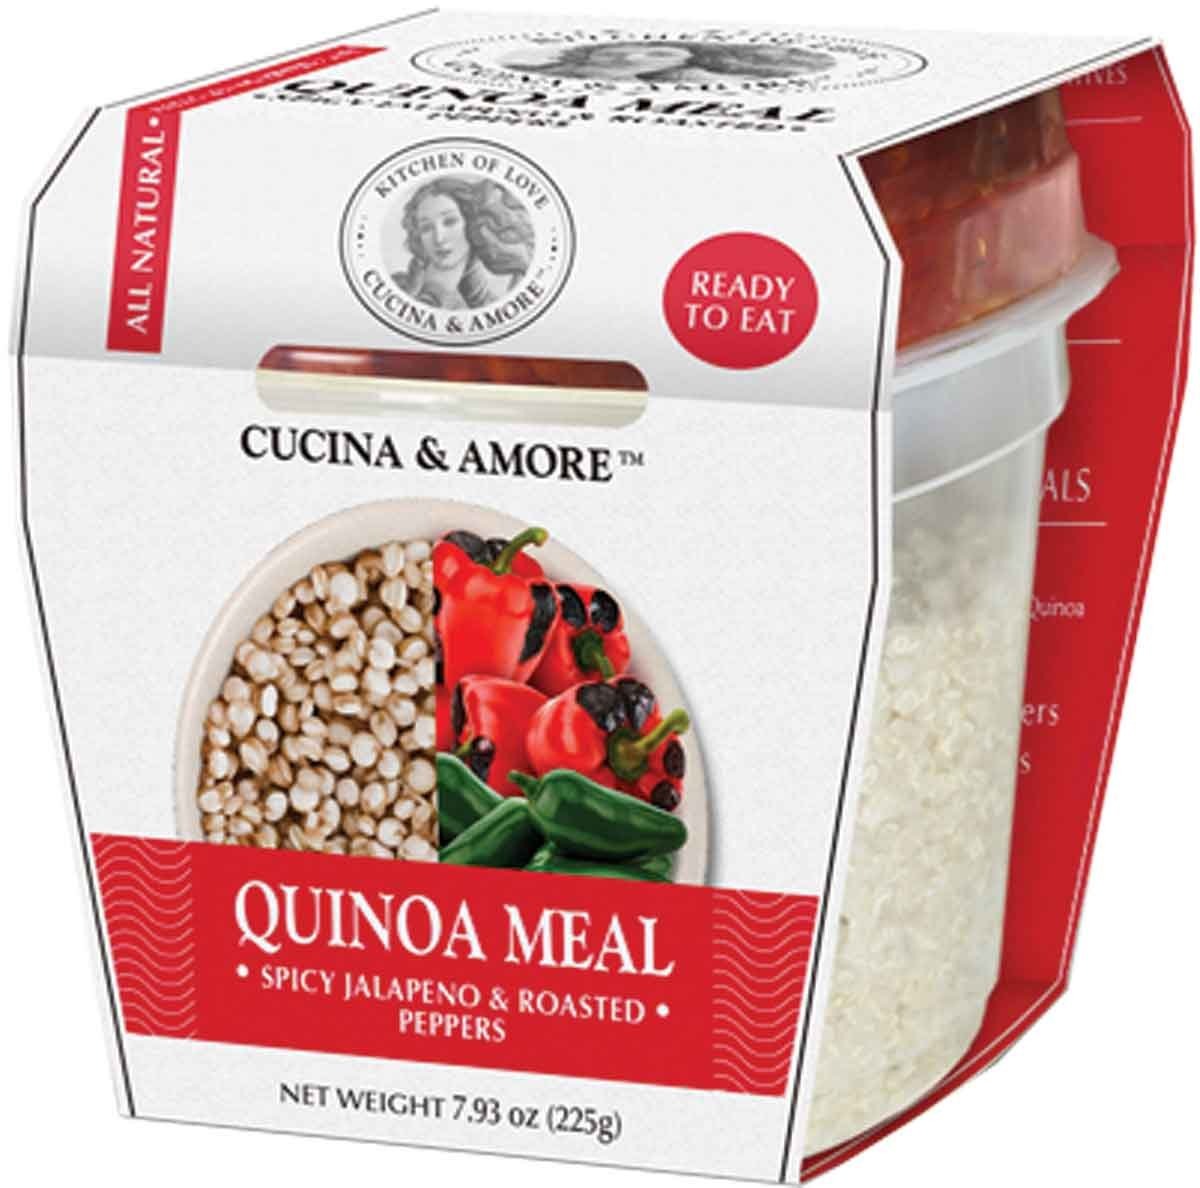
Item Name: Cucina & Amore Quinoa RTE Meal, Spicy Jalapeno and Roasted Peppers, 7.9 Ounce
Bullet Point 1: Country of origin is United States
Bullet Point 2: The package dimension of the product is 6"L x 5"W x 4"H
Value: 7.9
Unit: Ounce

Price: 4.29